Volkswagen Polo Mk4

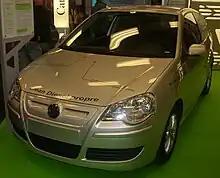
Volkswagen Polo clean diesel

In January 2009, Volkswagen Group of America CEO Stefan Jacoby announced that the Polo will finally reach North America to join the vehicle line-up as a true entry-level car below the Rabbit. However, the Polo Mk4 was never released in the North American market, leaving the speculation for its successor, the Polo Mk5. When the Mk5 was introduced in European markets, it was not made available for US sale. Due to the increased demand for SUVs, VWoA management confirmed the Mk5 was not slated for a US introduction in the foreseeable future. If the Mk5 had been introduced in the US, it was anticipated to be built at Volkswagen's plant in Puebla, Mexico, alongside the Jetta and New Beetle. As of 2016, there are still no plans to introduce the Polo Mk5 or future generations of the Polo in the US.